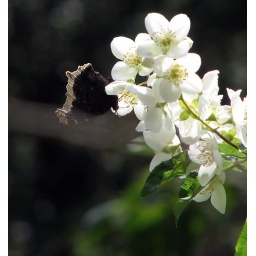
I've never seen a butterfly with such rough looking wings. It's a nice contrast against the white flowers.